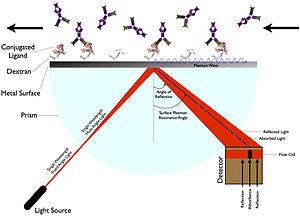
La résonance des plasmons de surface est un phénomène physique d'interaction lumière-matière principalement connu pour son utilisation comme méthode de mesure de la liaison d'un « ligand » sur un « récepteur » adsorbé à la surface d'une couche métallique.